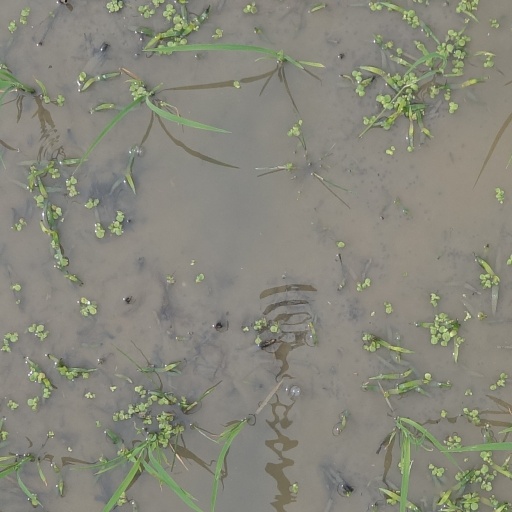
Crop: rice